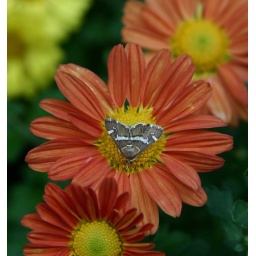
This little guy was resting in my front flower bed just waiting to be photographed